Fossum IF

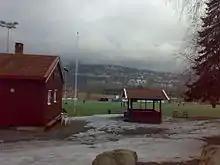

Fossum Idrettsforening is a Norwegian sports club from Fossum, Grini, Østerås and Eiksmarka in Bærum. It has sections for cross-country skiing, biathlon, ski jumping, alpine skiing, Nordic combined, orienteering, and football, and was founded on 7 December 1918. It formerly had an athletics section.